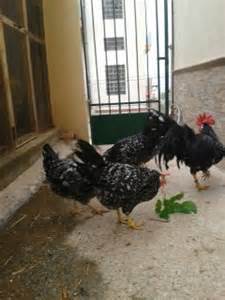
Label: gallina